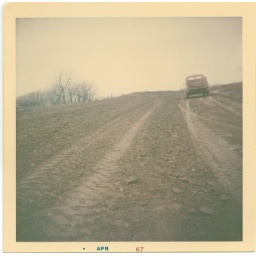
Truck in bottom of terrace across road from house southwest of Huey Goods house March 1967